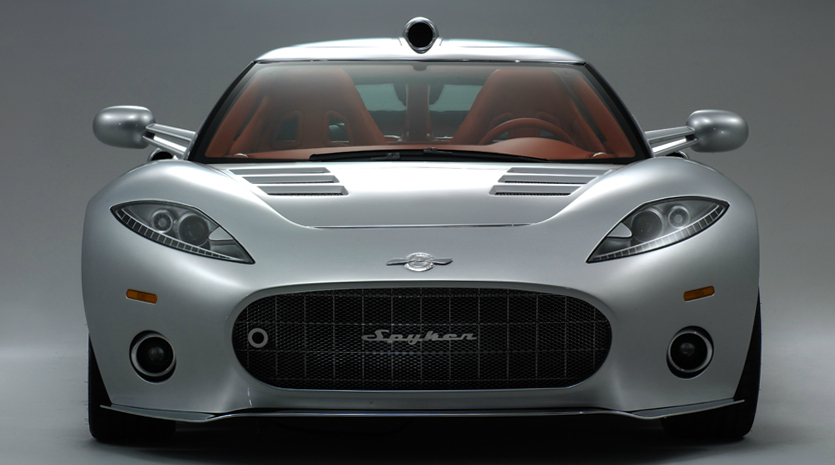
Aucun dommage détecté.
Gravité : aucun